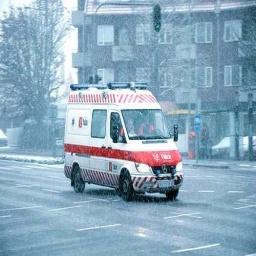
Label: ambulance